Mitsubishi A6M Zero

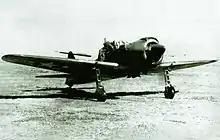
A6M8 Type 64: one of two prototypes being tested by US Forces at Misawa Air Base

Similar to the A6M6 but with the Sakae, now out of production, replaced by the Mitsubishi Kinsei 62 engine with , 60% more powerful than the A6M2's engine. This resulted in an extensively modified cowling and nose for the aircraft. The carburetor intake was much larger, a long duct like that on the Nakajima B6N Tenzan was added, and a large spinner — like that on the Yokosuka D4Y Suisei with the Kinsei 62 — was mounted. The armament consisted of two 13.2 mm (.52 in) Type 3 machine guns and two 20 mm (.80 in) Type 99 cannons in the wings. In addition, the Model 64 was modified to carry two drop tanks on either wing in order to permit the mounting of a bomb on the underside of the fuselage. Two prototypes were completed in April 1945 but the chaotic situation of Japanese industry and the end of the war obstructed the start of the ambitious program of production for 6,300 A6M8s, only the two prototypes being completed and flown.